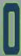
Number: 0